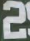
Number: 2